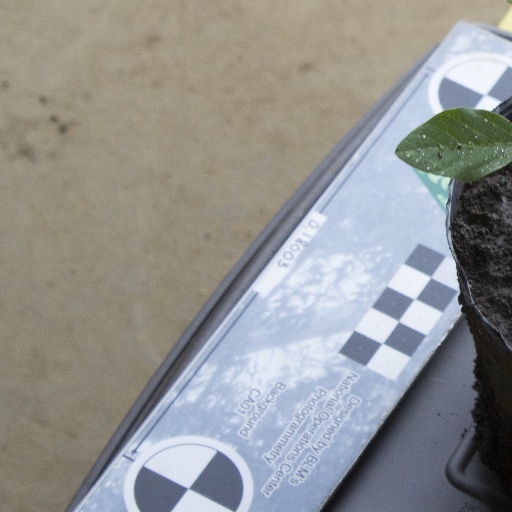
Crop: soybean